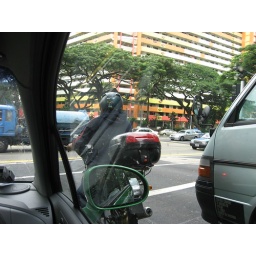
Driving on the roads - motorcyclist in blind spot